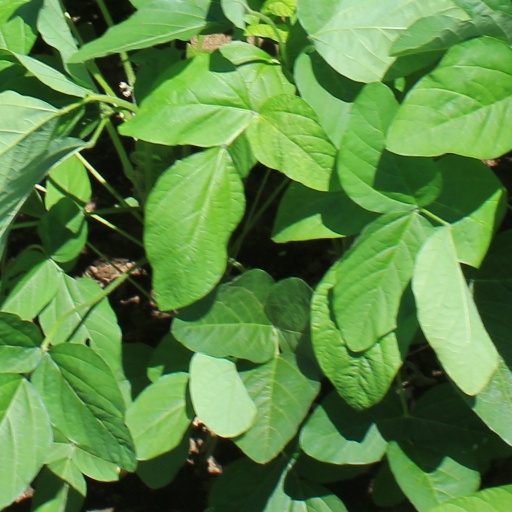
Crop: soybean